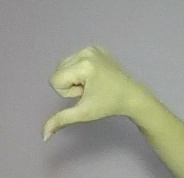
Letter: waw